Moldavian Magnate Wars

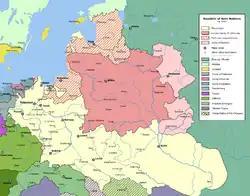
The Commonwealth at its greatest extent ( 1630)

Around the end of the 16th century, relations between the Commonwealth and the Ottomans, never too cordial, further worsened with the growing number of independent actions by Cossacks. From the second part of the 16th century, Cossacks started raiding the territories under Ottoman rule. The Commonwealth could not control the fiercely independent Cossacks, but was held responsible for them, since at that time they were nominally under the Commonwealth rule. At the same time, Tatars living under Ottoman rule were raiding the Commonwealth. However, they attacked mostly in the south-eastern areas of the Commonwealth, which were fairly sparsely inhabited, while the Cossacks were raiding the heart of the Ottoman Empire, wealthy merchant port cities just two days away from the mouth of the Dnieper river (which the Cossacks used as their main transportation route). By 1615, Cossacks had even burned the townships on the outskirts of Constantinople. Consecutive treaties between the Ottoman Empire and the Commonwealth called both parties to curb Cossack and Tatar activities, but they were never implemented on either side of the border. In internal agreements, pushed forward by the Polish side, the Cossacks agreed to burn their boats and stop their raiding. However, Cossack boats could be built quickly, and the Cossack lifestyle required periodic hunts for glory and booty. Sometimes Cossacks just needed resources to ensure their subsistence, while on other occasions they were bribed by the Habsburgs to help ease Ottoman pressure on their borders. Also, there was widespread animosity between Cossacks and Tatars, after decades of border clashes and reciprocal looting of estates and villages. Cossacks raided Ottomans territories and their vassals near the Black Sea almost yearly, usually attracting retaliatory Tatar raids (and vice versa). The vicious circle of chaos and retaliations often turned the entire south-eastern Commonwealth border into a low-level warzone.